Answer in natural language. Considering the relative positions, is white cone floor lamp (highlighted by a green box) above or below abstract rectangle frame on wall (highlighted by a red box)? Choose between the following options: above or below
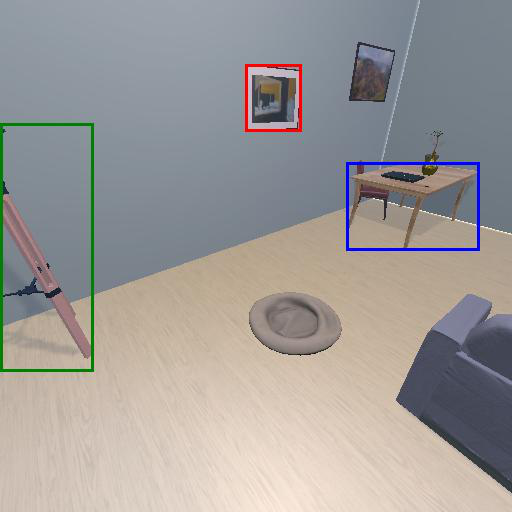
<answer>below</answer>